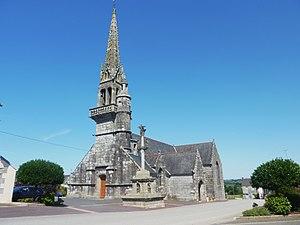
Le Cloître-Pleyben
Le Cloître-Pleyben [lə klwatʁ plɛbɛ̃] est une commune du département du Finistère, dans la région Bretagne, en France.
La liste des églises du Finistère recense de la manière la plus complète possible les églises, cathédrales et basiliques situées dans le département français du Finistère.